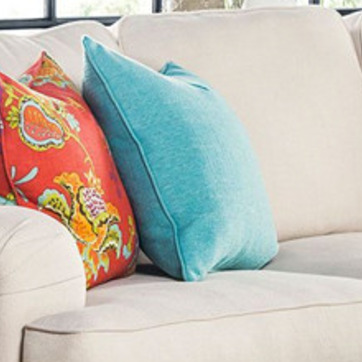
Material: fabric